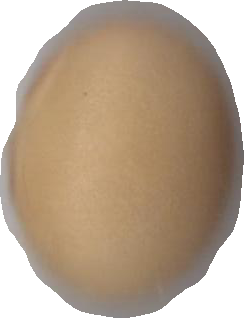
Variety: Dega